Tolla, Corse-du-Sud

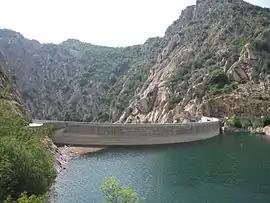
The Tolla Dam

Tolla is a commune in the Corse-du-Sud department of France on the island of Corsica.